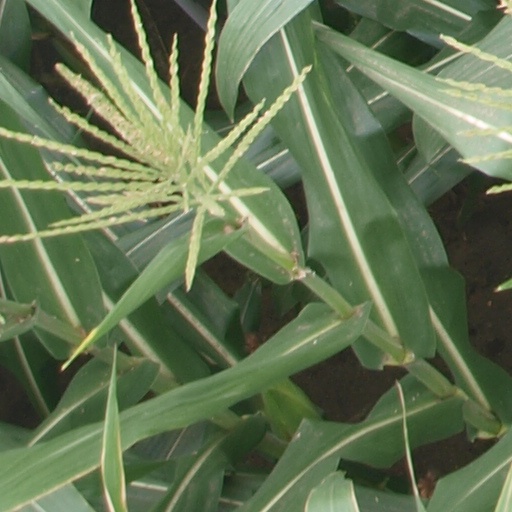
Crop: maize; corn